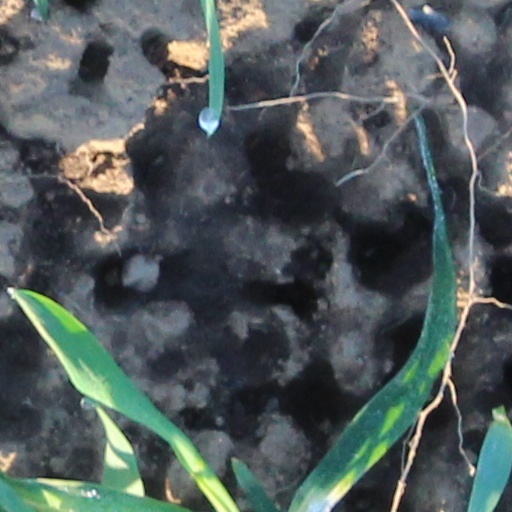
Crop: wheat